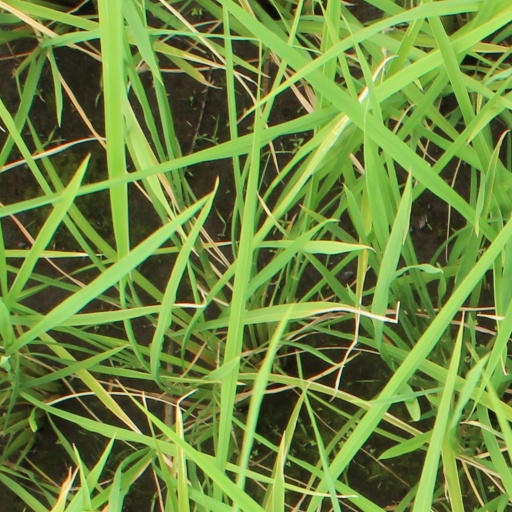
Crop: rice